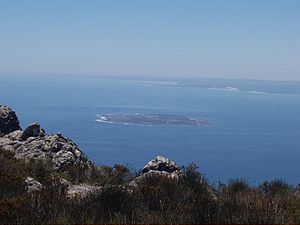
Robben Island
Robben Island set fra Taffelbjerget.
Robben Island er en ø i Table Bay, ud for kysten, 12 km fra Kapstaden i Sydafrika. Navnet er hollandsk for "sæløen". Robben Island er omtrent oval; den er 3,3 km. lang og 1,9 km bred. Robben Island er mest kendt for at have været fængsel for bl.a. Nelson Mandela, der sad fængslet der i 18 af de 27 år, han var fængslet.